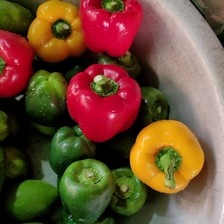
Label: capsicum